Alexandria Ocasio-Cortez

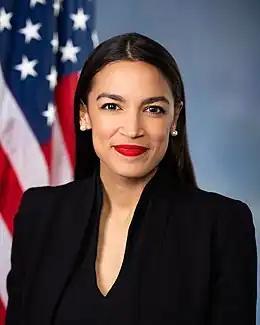
Official portrait, 2018

Alexandria Ocasio-Cortez (born October 13, 1989), also known by her initials AOC, is an American politician and activist who has served since 2019 as the US representative for New York's 14th congressional district. She is a member of the Democratic Party.